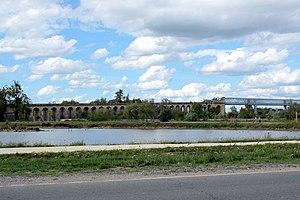
Pont de Cubzac. Rampe rive gauche. Lëtzebuergesch: Bréck vu Cubzac. D'Opfaart um lénksen Uwänner